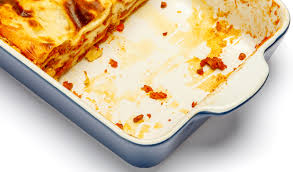
Label: trash